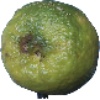
Label: limes